Blót

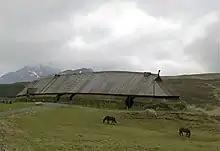
A reconstructed Viking Age hall at the Lofotr Viking Museum in Lofoten, Norway

It has been proposed that during the Migration Period, religious organisation drastically changed, with rulers gaining enough power to centralise sacrifices and ceremonies to their own homes rather than in outdoor spaces such as bogs and lakes, as had been done before. These indoor cultic buildings are referred to in Old Norse soures variously as , , , .